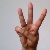
The image shows a hand gesture representing the letter 'W' in Indian Sign Language.